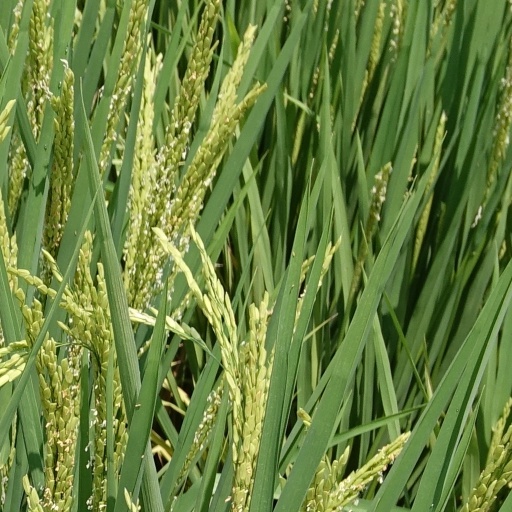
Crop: rice